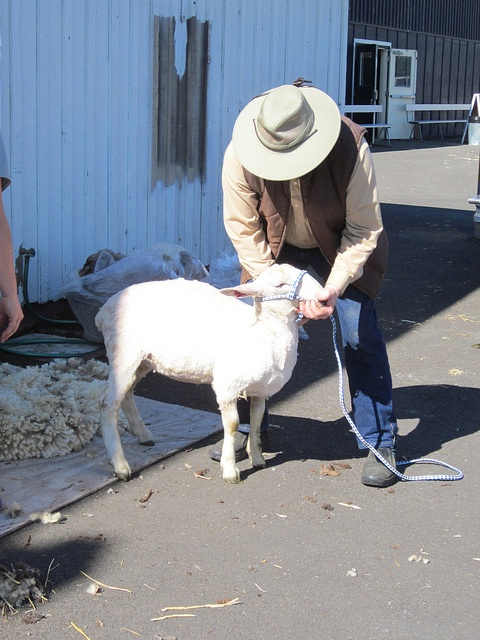
a man pets a sheep as it is chained up
A man tending to a freshly shorn sheep
A lamb with a leash over its mouth and head.
A man tending to a white sheep in front of a building.
A man ties a harness around a small white sheep.